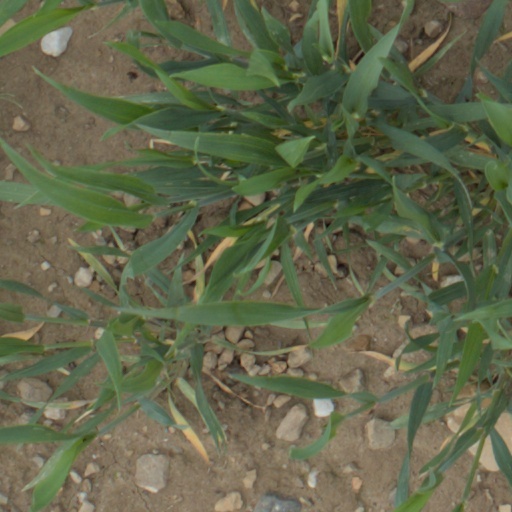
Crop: wheat